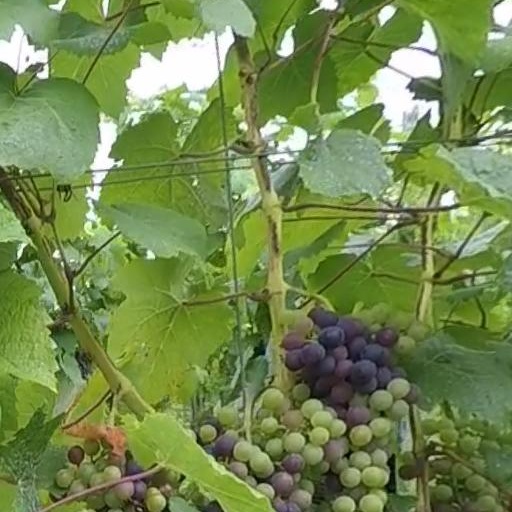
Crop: grape